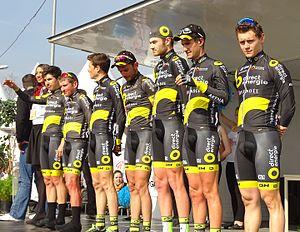
Reportage réalisé le jeudi 14 avril à l'occasion du départ et de l'arrivée du Grand Prix de Denain 2016 à Denain, Nord, Nord-Pas-de-Calais-Picardie, France.
La saison 2016 de l'équipe cycliste Direct Énergie est la dix-septième de cette équipe.